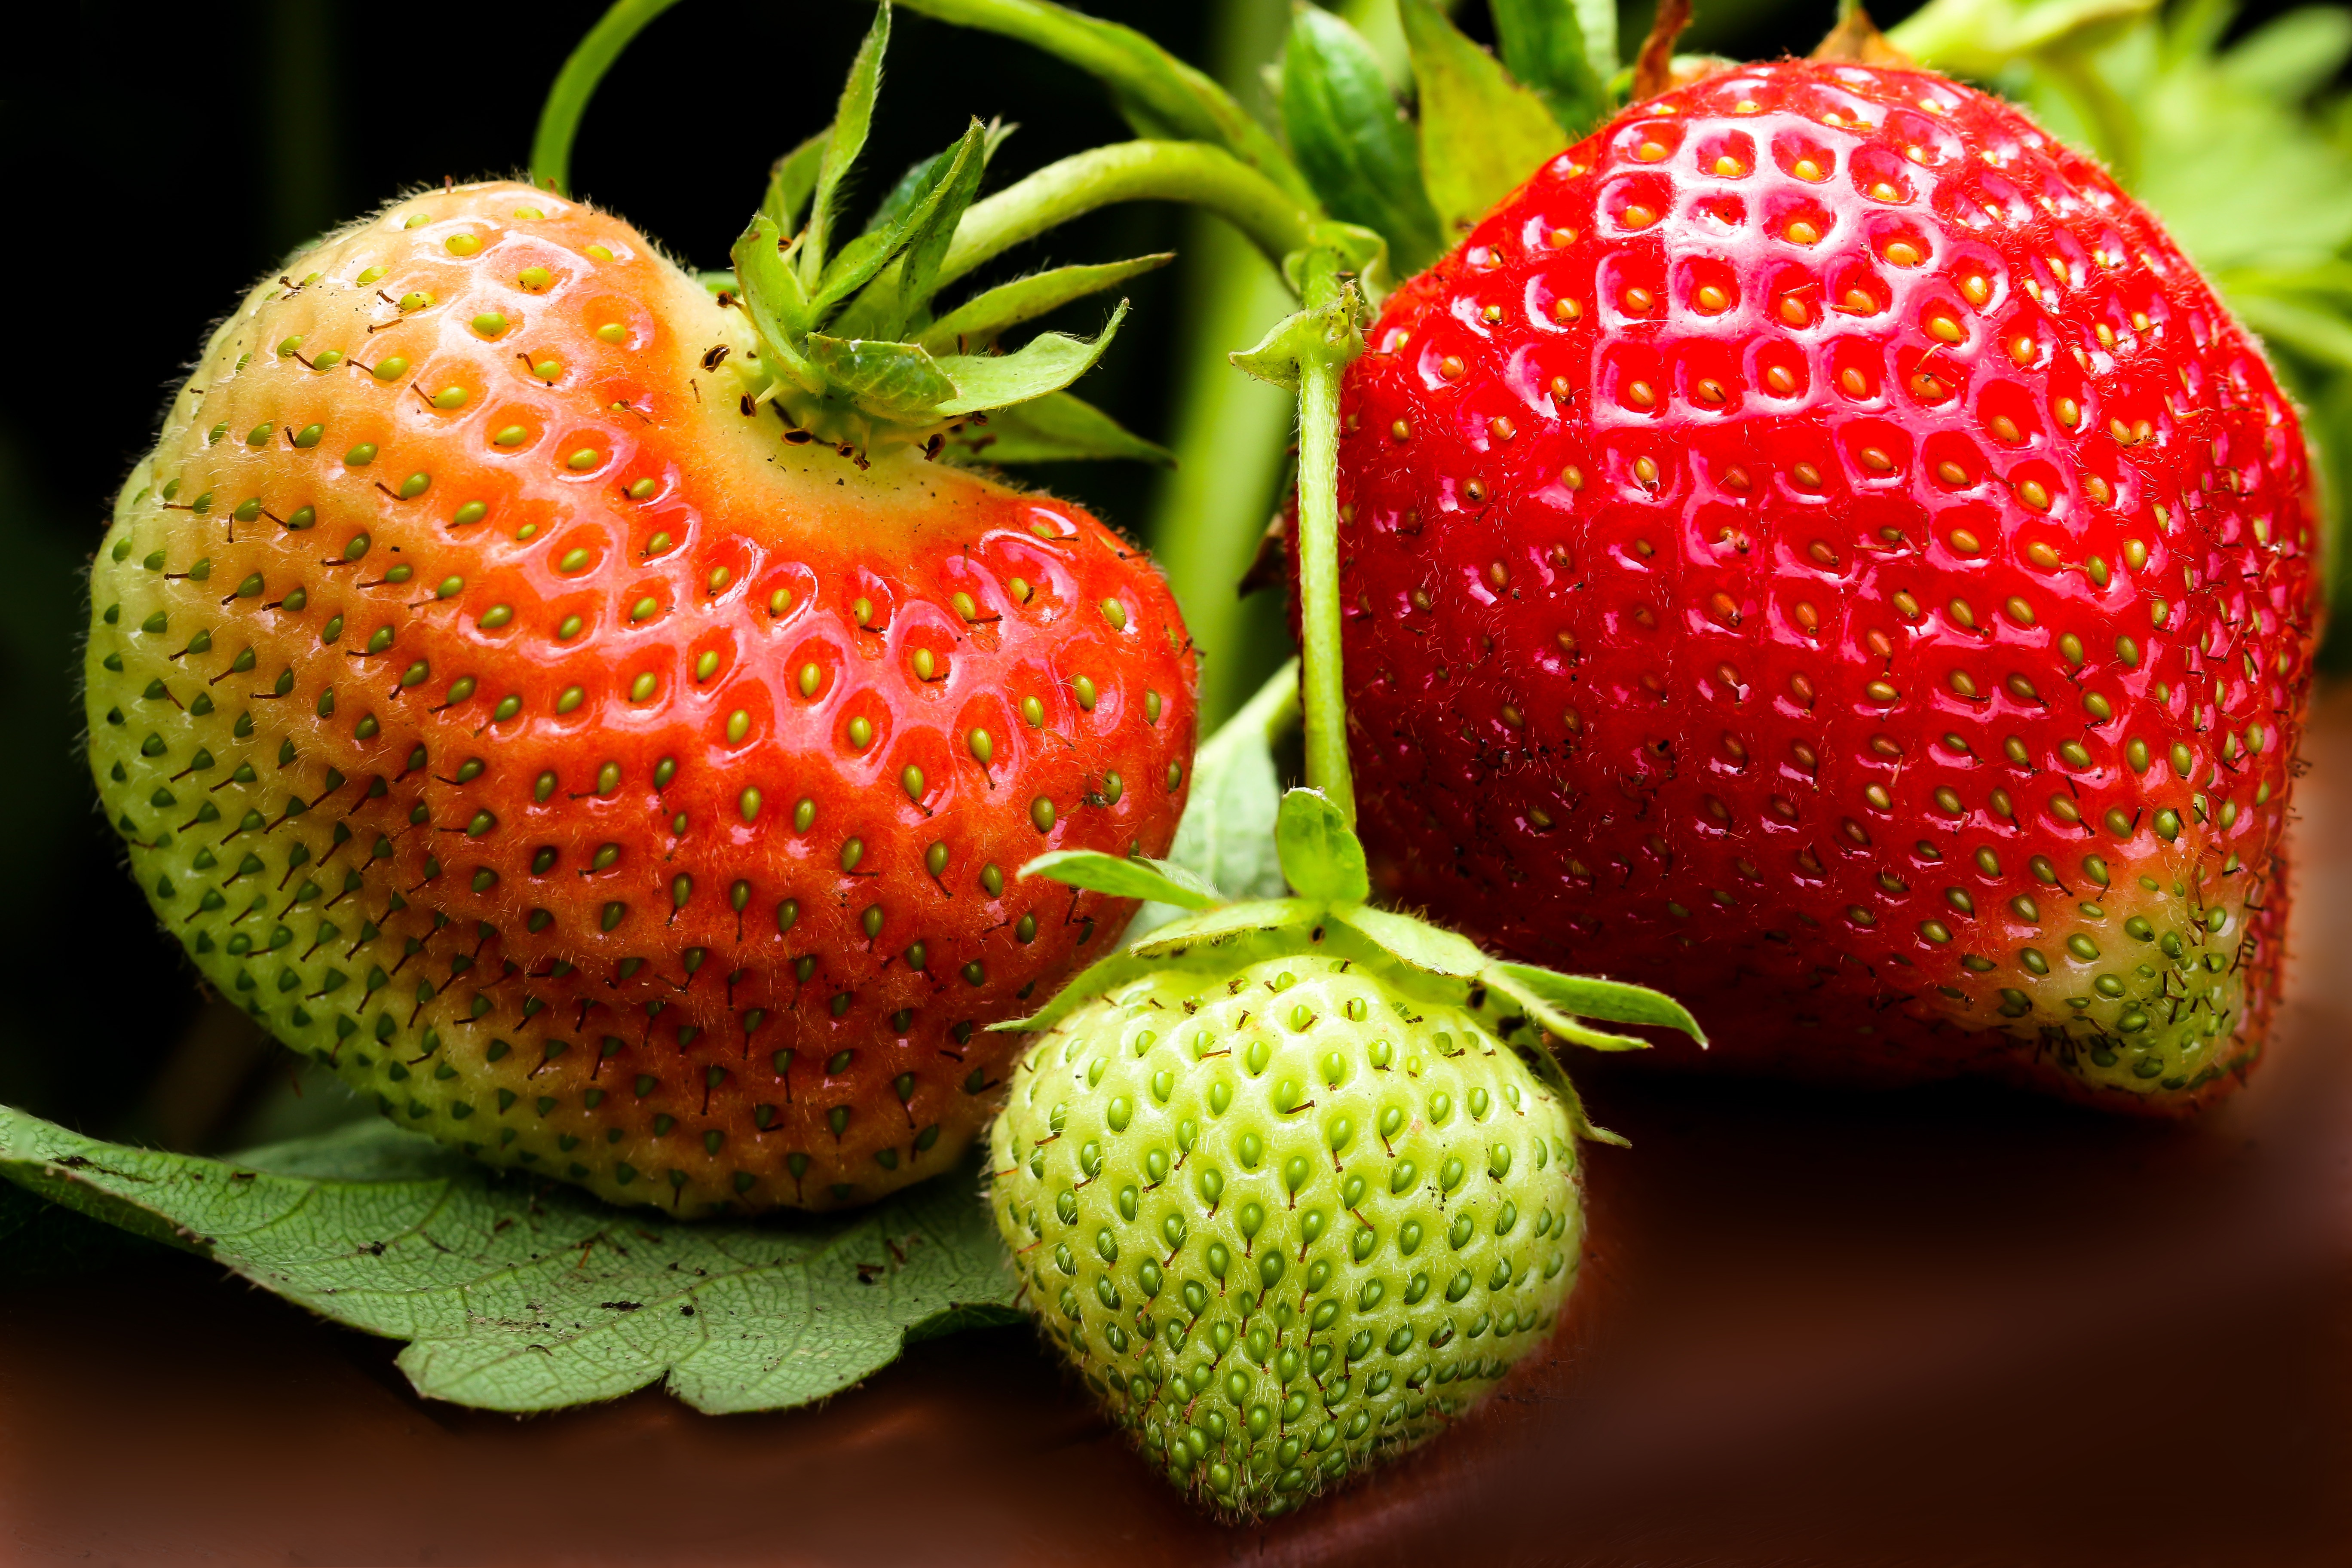
plant, fruit, berry, sweet, summer, ripe, food, red, produce, macro, garden, eat, strawberry, fruits, strawberries, vitamins, benefit from, strawberry time, strawberry plant, fruits on the tree